Wheaton Regional Park

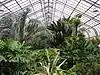
View inside conservatory

A public display botanical garden, Brookside Gardens, popular as a location for wedding couple photography, which utilizes an online reservation system for that purpose, is located on a portion of the park, having expanded over time from its initial footprint of in 1969. The gardens are known in the Washington metropolitan area for its seasonal "Winter Garden of Lights" show, garden railway exhibit, and "Wings of Fancy" live butterfly exhibit, along with its two perennial conservatories which house and cultivate tropical species.